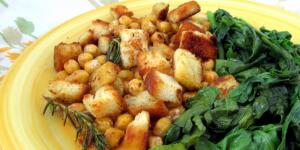
garbanzos fritos